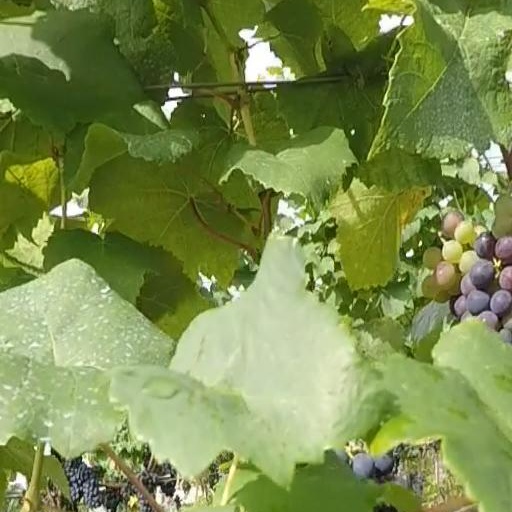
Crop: grape